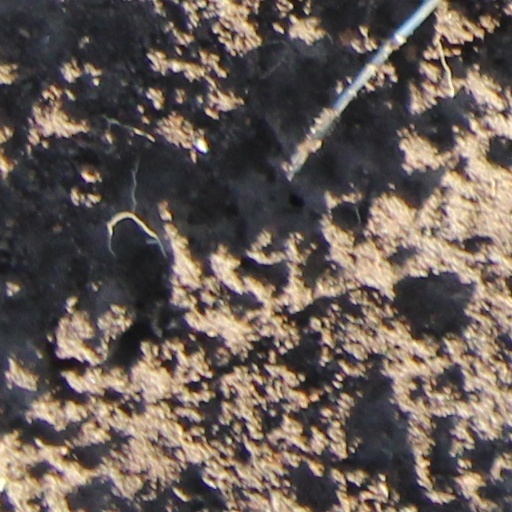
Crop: wheat